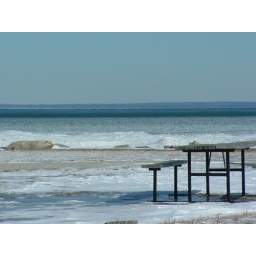
Just a lonely picnic table by the water in Collingwood